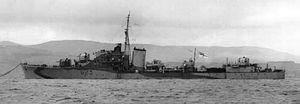
Le HMS Mahratta est un destroyer de classe M en service dans la Royal Navy pendant la Seconde Guerre mondiale.